Burke, Wills, King and Yandruwandha National Heritage Place

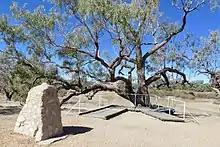
The Dig Tree, 2014

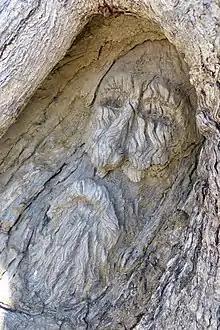
The Face Tree, 2014

As the explorers wandered along the outlets of the Cooper Creek, Wills and King began to observe and even attempted to learn from the Yandruwandha. Wills began a list of words, King communicated over food-gathering and shelter. Even in Burke's final days however he remained suspicious and hostile to the Aboriginal people, attacking Aboriginal men carrying gifts of fish in nets. Despite such provocations, the Yandruwandha continued to act in a measured way towards the Europeans.